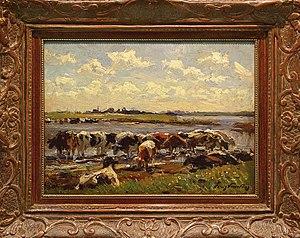
Franz Courtens, «
Franz ou Frans Courtens est un peintre belge né à Termonde le 4 février 1854 et mort à Saint-Josse-ten-Noode le 2 janvier 1943.